James Shearer

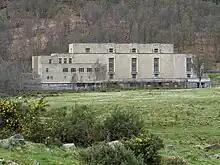
Fasnakyle power station is a fine example of Shearer's work, and is a Category A listed structure.

When designing Grudie Bridge power station, on the River Conon, Shearer did not think that such a large structure could be built of stone either economically, or within a reasonable time scale, so he prepared drawings for a concrete, steel and glass structure. MacColl studied the drawings and asked Shearer whether he had ever seen a concrete building that had been exposed to Scottish weather for 20 years. Shearer admitted that he had only ever seen new concrete structures, so MacColl proposed a weekend in which they would visit concrete buildings that were older, to see whether Shearer still felt that concrete was a suitable medium for such projects. The weekend convinced him that concrete did not weather well, and the idea of cladding the buildings in stone was conceived. Shearer then spent time investigating potential sources of stone, but found that many quarries had closed down. Two quarries were still in production, and large orders were placed, effectively revitalising a dying industry. They were Greendale Quarry at Hopeman near Elgin and Tarradale Quarry, near Muir of Ord. The station at Fasnakyle, in Glen Affric, is now a category A listed building, as it is an outstanding example of a large power station, and "a preeminent example of the design ideals of architect James Shearer who sought to integrate the large buildings such as power stations into their natural setting through the use of local stone and Pictish symbols."